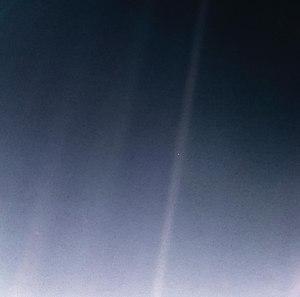
Un point bleu pâle est une célèbre photographie de la planète Terre prise par la sonde Voyager 1 en 1990 à une distance de 6,4 milliards de kilomètres, ce qui en a fait la photographie la plus lointaine jamais prise pendant 27 ans. Elle a été baptisée selon le titre d'un livre inspiré par cette photo écrit en 1994 par Carl Sagan.